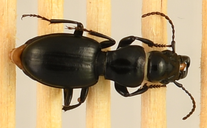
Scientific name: Promecognathus crassus
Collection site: Wind River Experimental Forest NEON (WREF), plot WREF_012